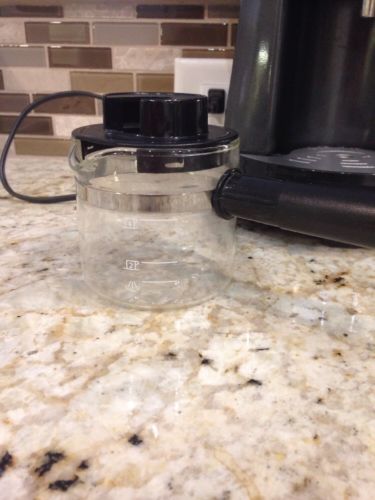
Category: coffee maker